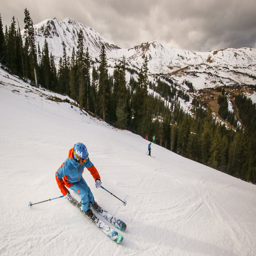
opening day for the 2017 / 2018 season .